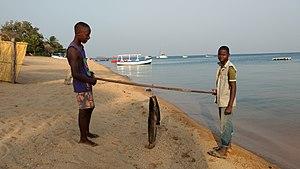
Cape Maclear ou Chembe est une ville du Malawi, située dans la région du Sud. Elle est au sud du lac Malawi.